Breath of Fire (video game)

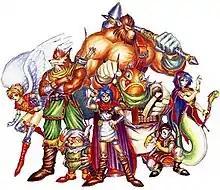
The playable characters of "Breath of Fire"

The main character is a young man named Ryu, one of the last surviving members of the Light Dragon Clan, who have been driven to near-extinction by their enemy, the Dark Dragon Clan. When his sister, Sara, is captured by the Dark Dragons, Ryu must travel the world searching for a way to get her back, as well as unlock his latent ability to transform into powerful dragons. During gameplay, the player can meet and recruit seven additional party members, including Nina, princess of the Kingdom of Windia whose race can transform into large birds; Bo (Gilliam in the Japanese version), a wolf-man held prisoner by the Dark Dragons after they attacked his homeland; Karn (Danc in the Japanese version), member of an ancient order of thieves with the ability to merge two or more party members together to create powerful fighters; Gobi (Manillo in the Japanese version), a fish-man and traveling merchant who can transform into a giant fish; Ox (Builder in the Japanese version), a large ox-man from a town of blacksmiths; Mogu, a mole-person with the ability to dig holes in certain areas; and Bleu (Deis in the Japanese version), an immortal sorceress with a snake-like lower body who commands powerful magic.